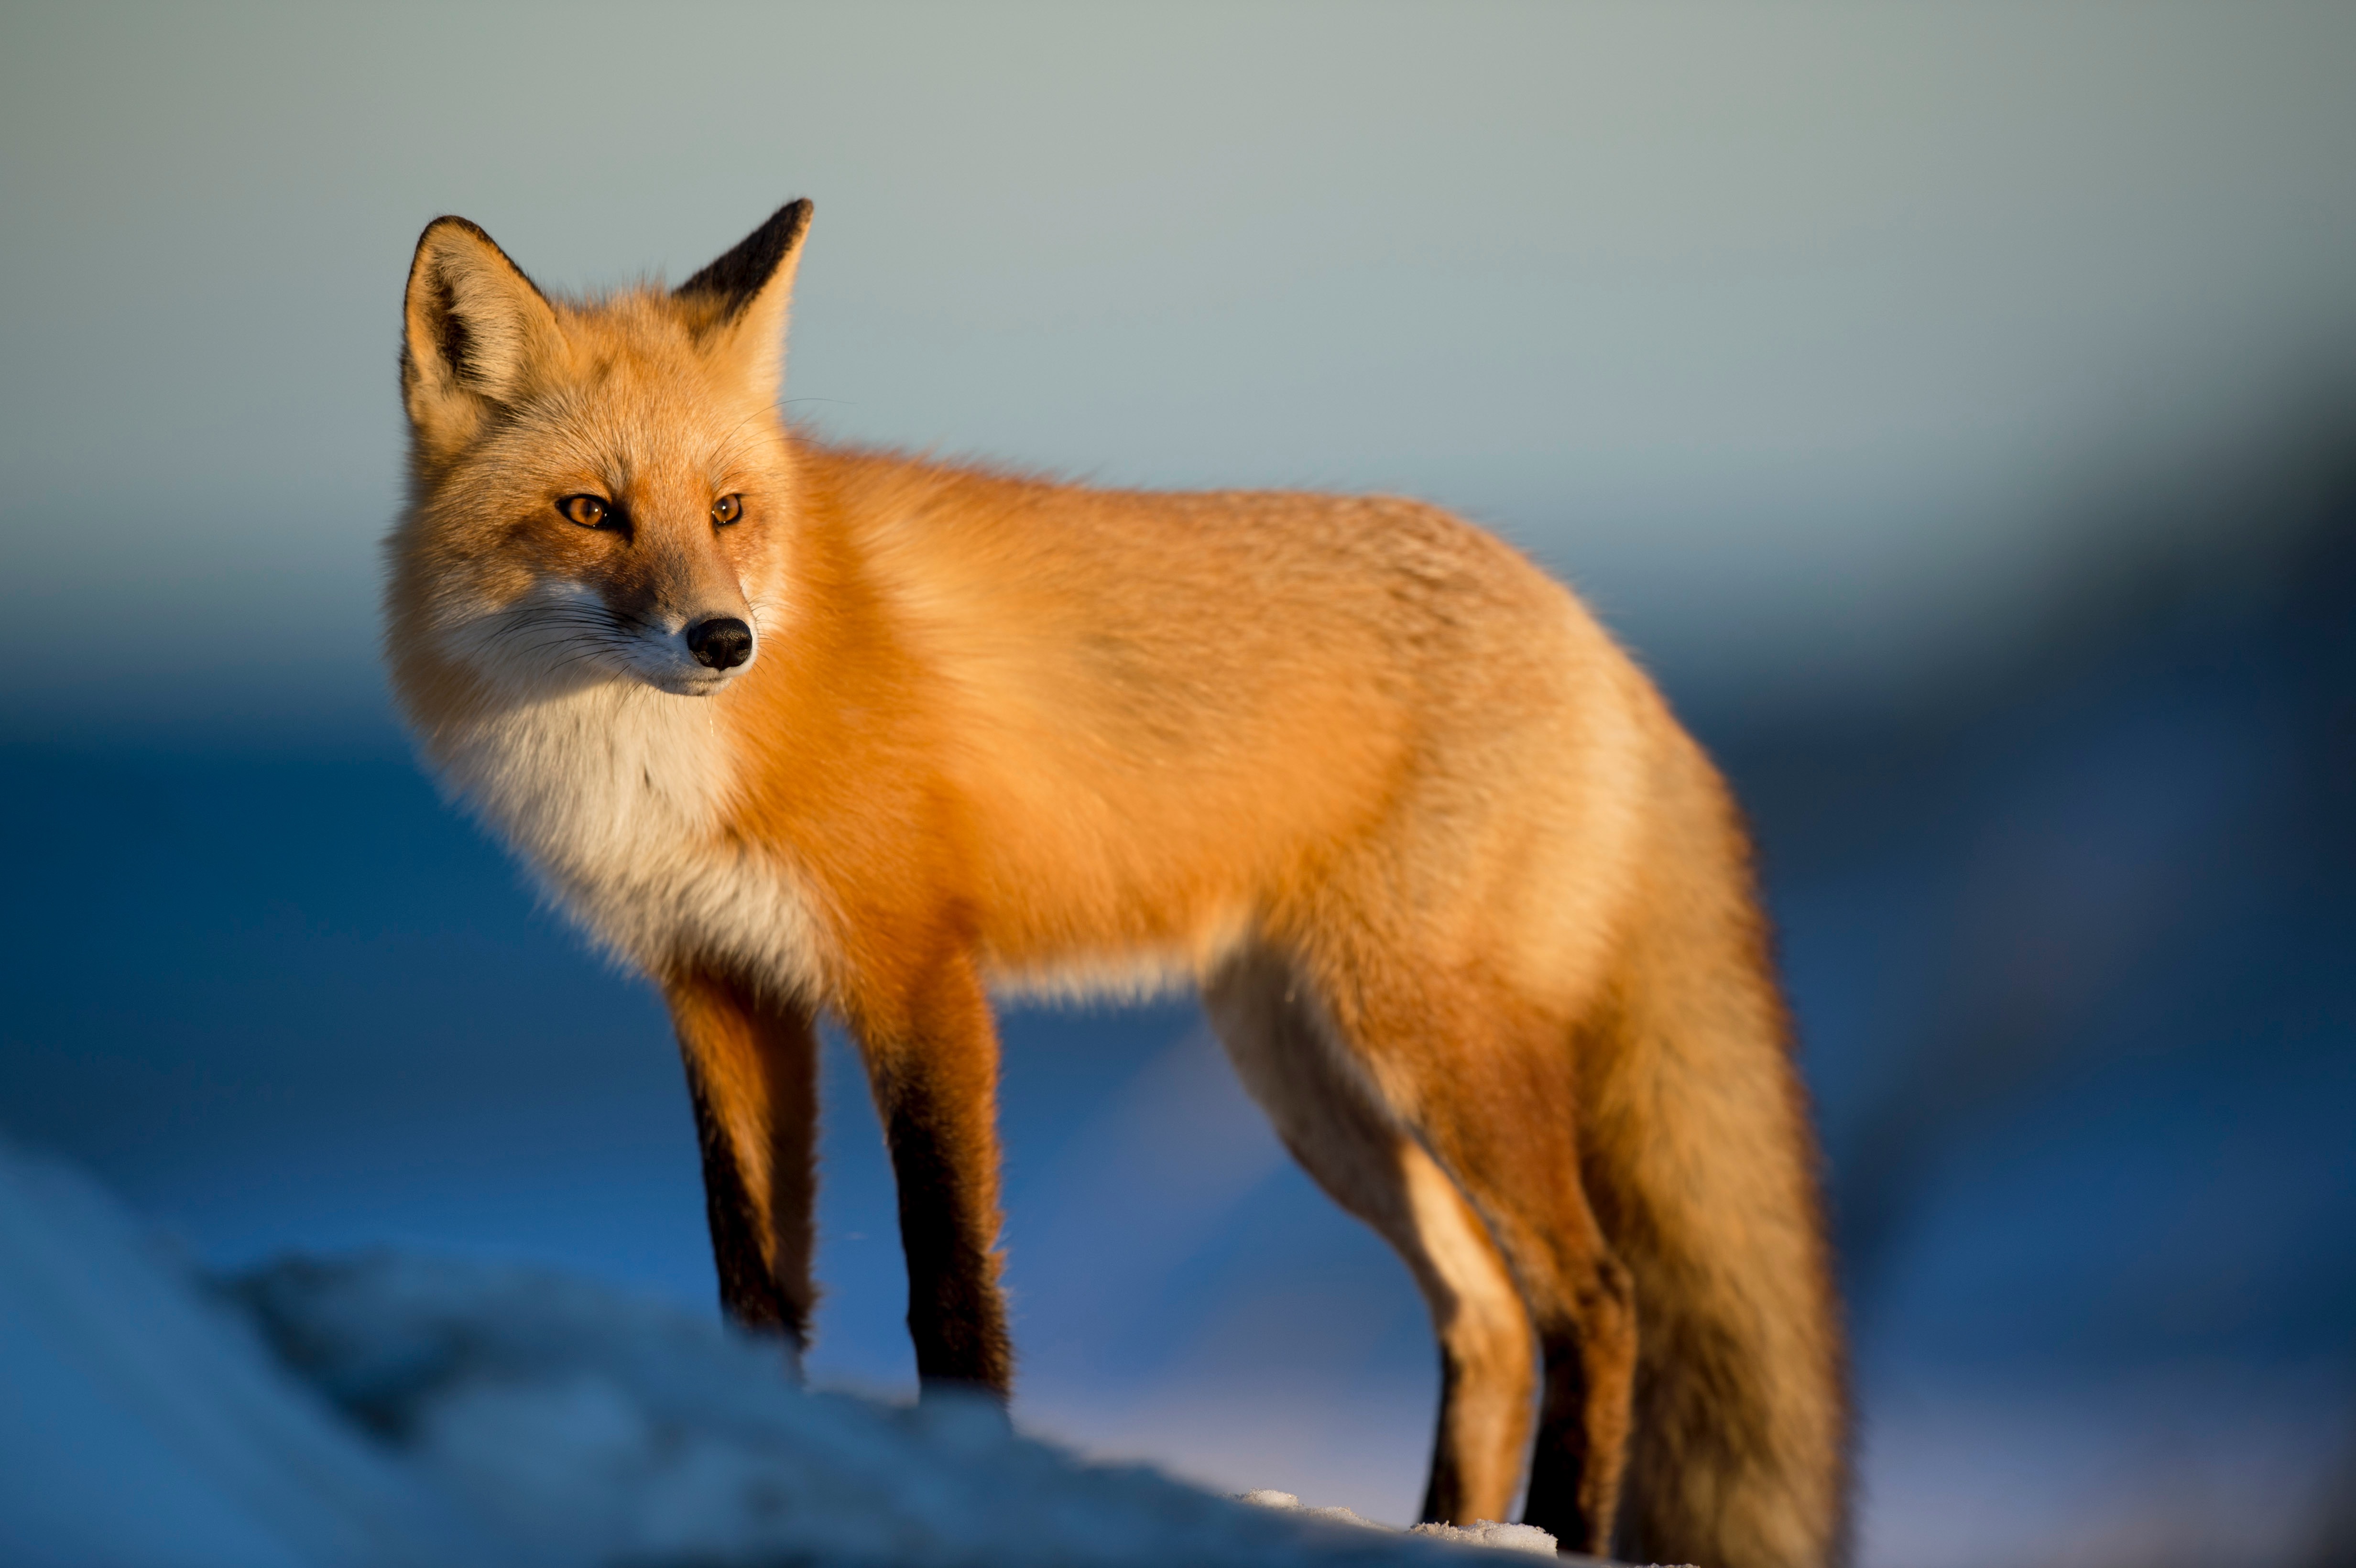
animal, wildlife, fur, mammal, fox, fauna, red fox, vertebrate, dog like mammal, kit fox, dhole